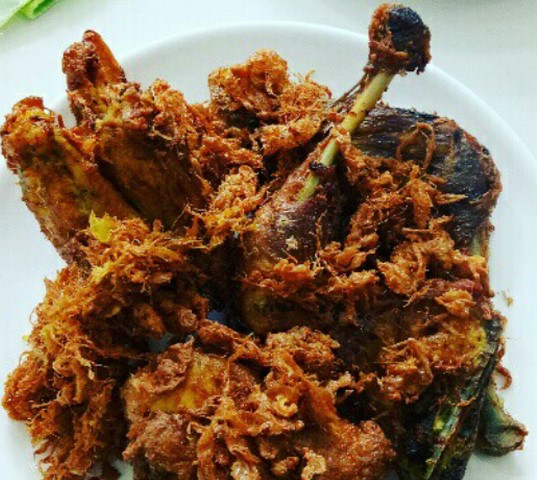
Label: ayam_goreng